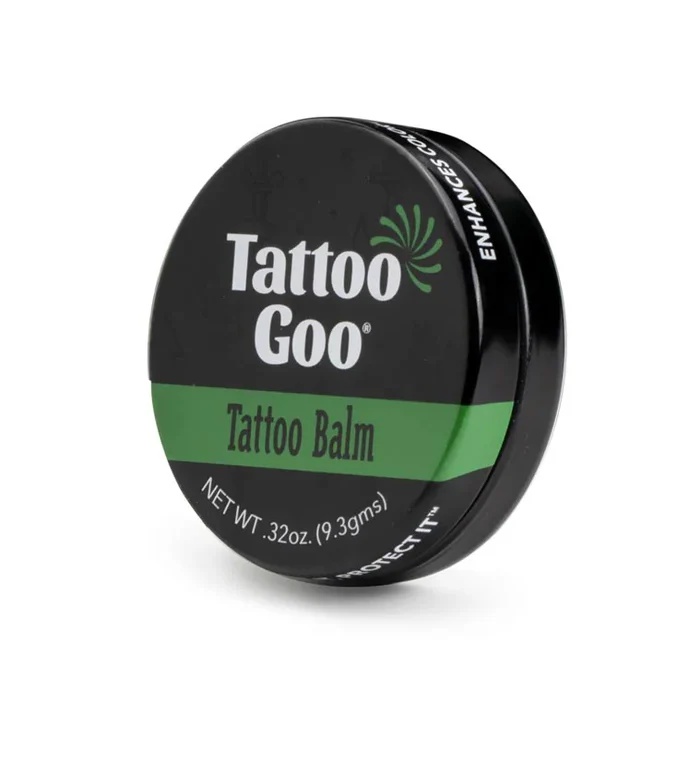
Tattoo Goo 9gr
Creme Regenerador Tattoo Goo 9grms. O tratamento ideal para a sua tatuagem. Feito com ingredientes naturais como azeite de oliva, Cera de Abelha, Manteiga de côco, óleo de aveia, vitamina E, óleo de girassol, entre outros. Disponível à unidade ou em caixa mostruário de 36 unidades
Brand: Tattoo Goo
Category: Business & Industrial > Piercing & Tattooing > Tattooing Supplies